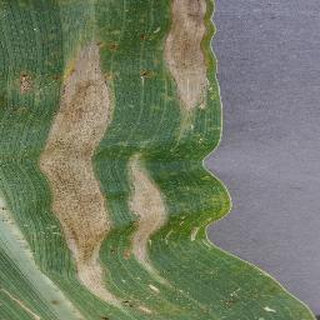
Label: corn_northern_leaf_blight